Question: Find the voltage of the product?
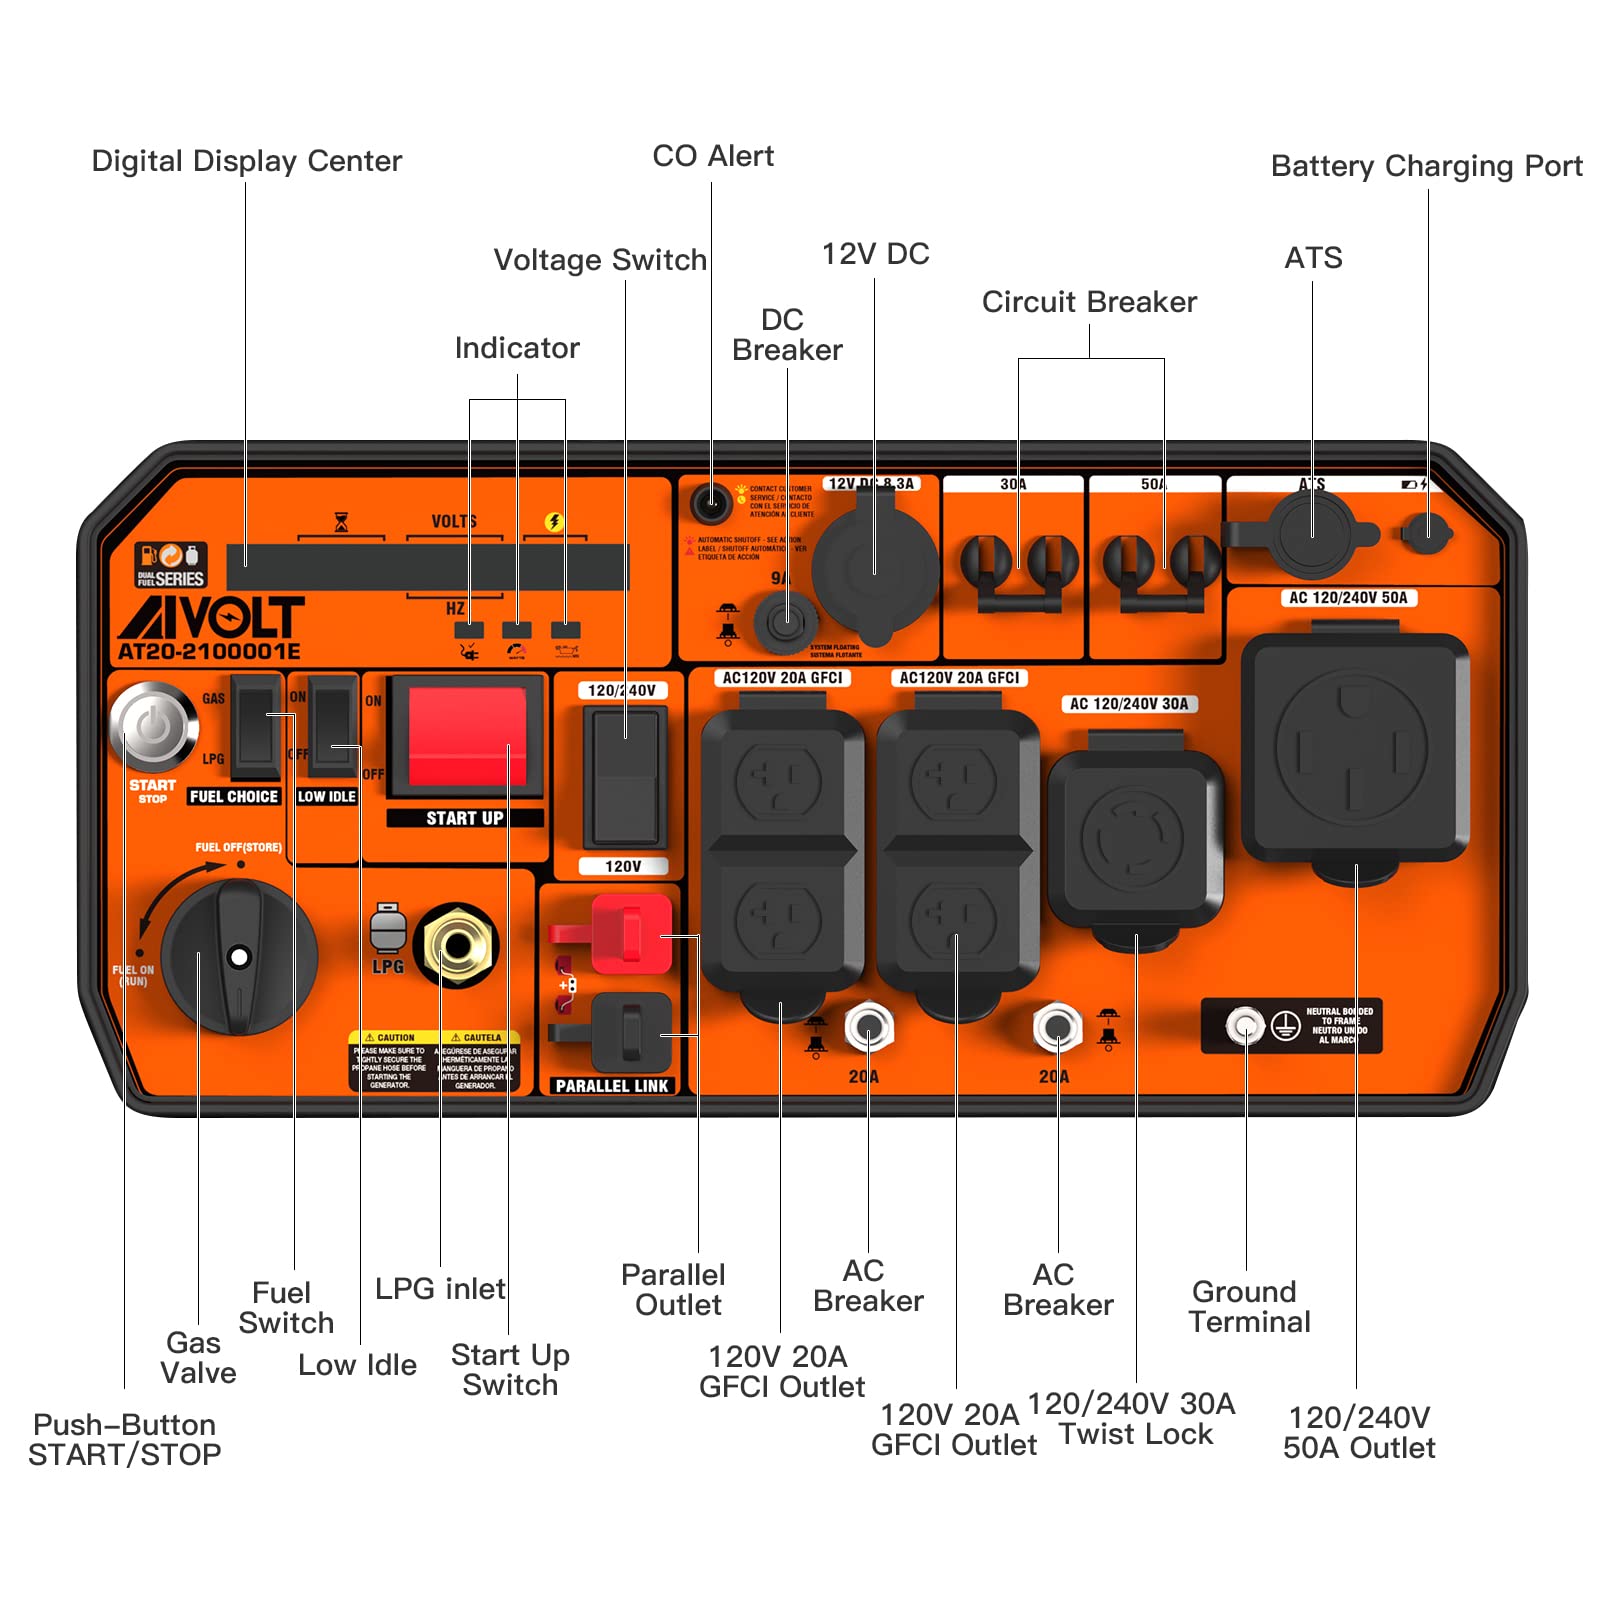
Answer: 120.0 volt